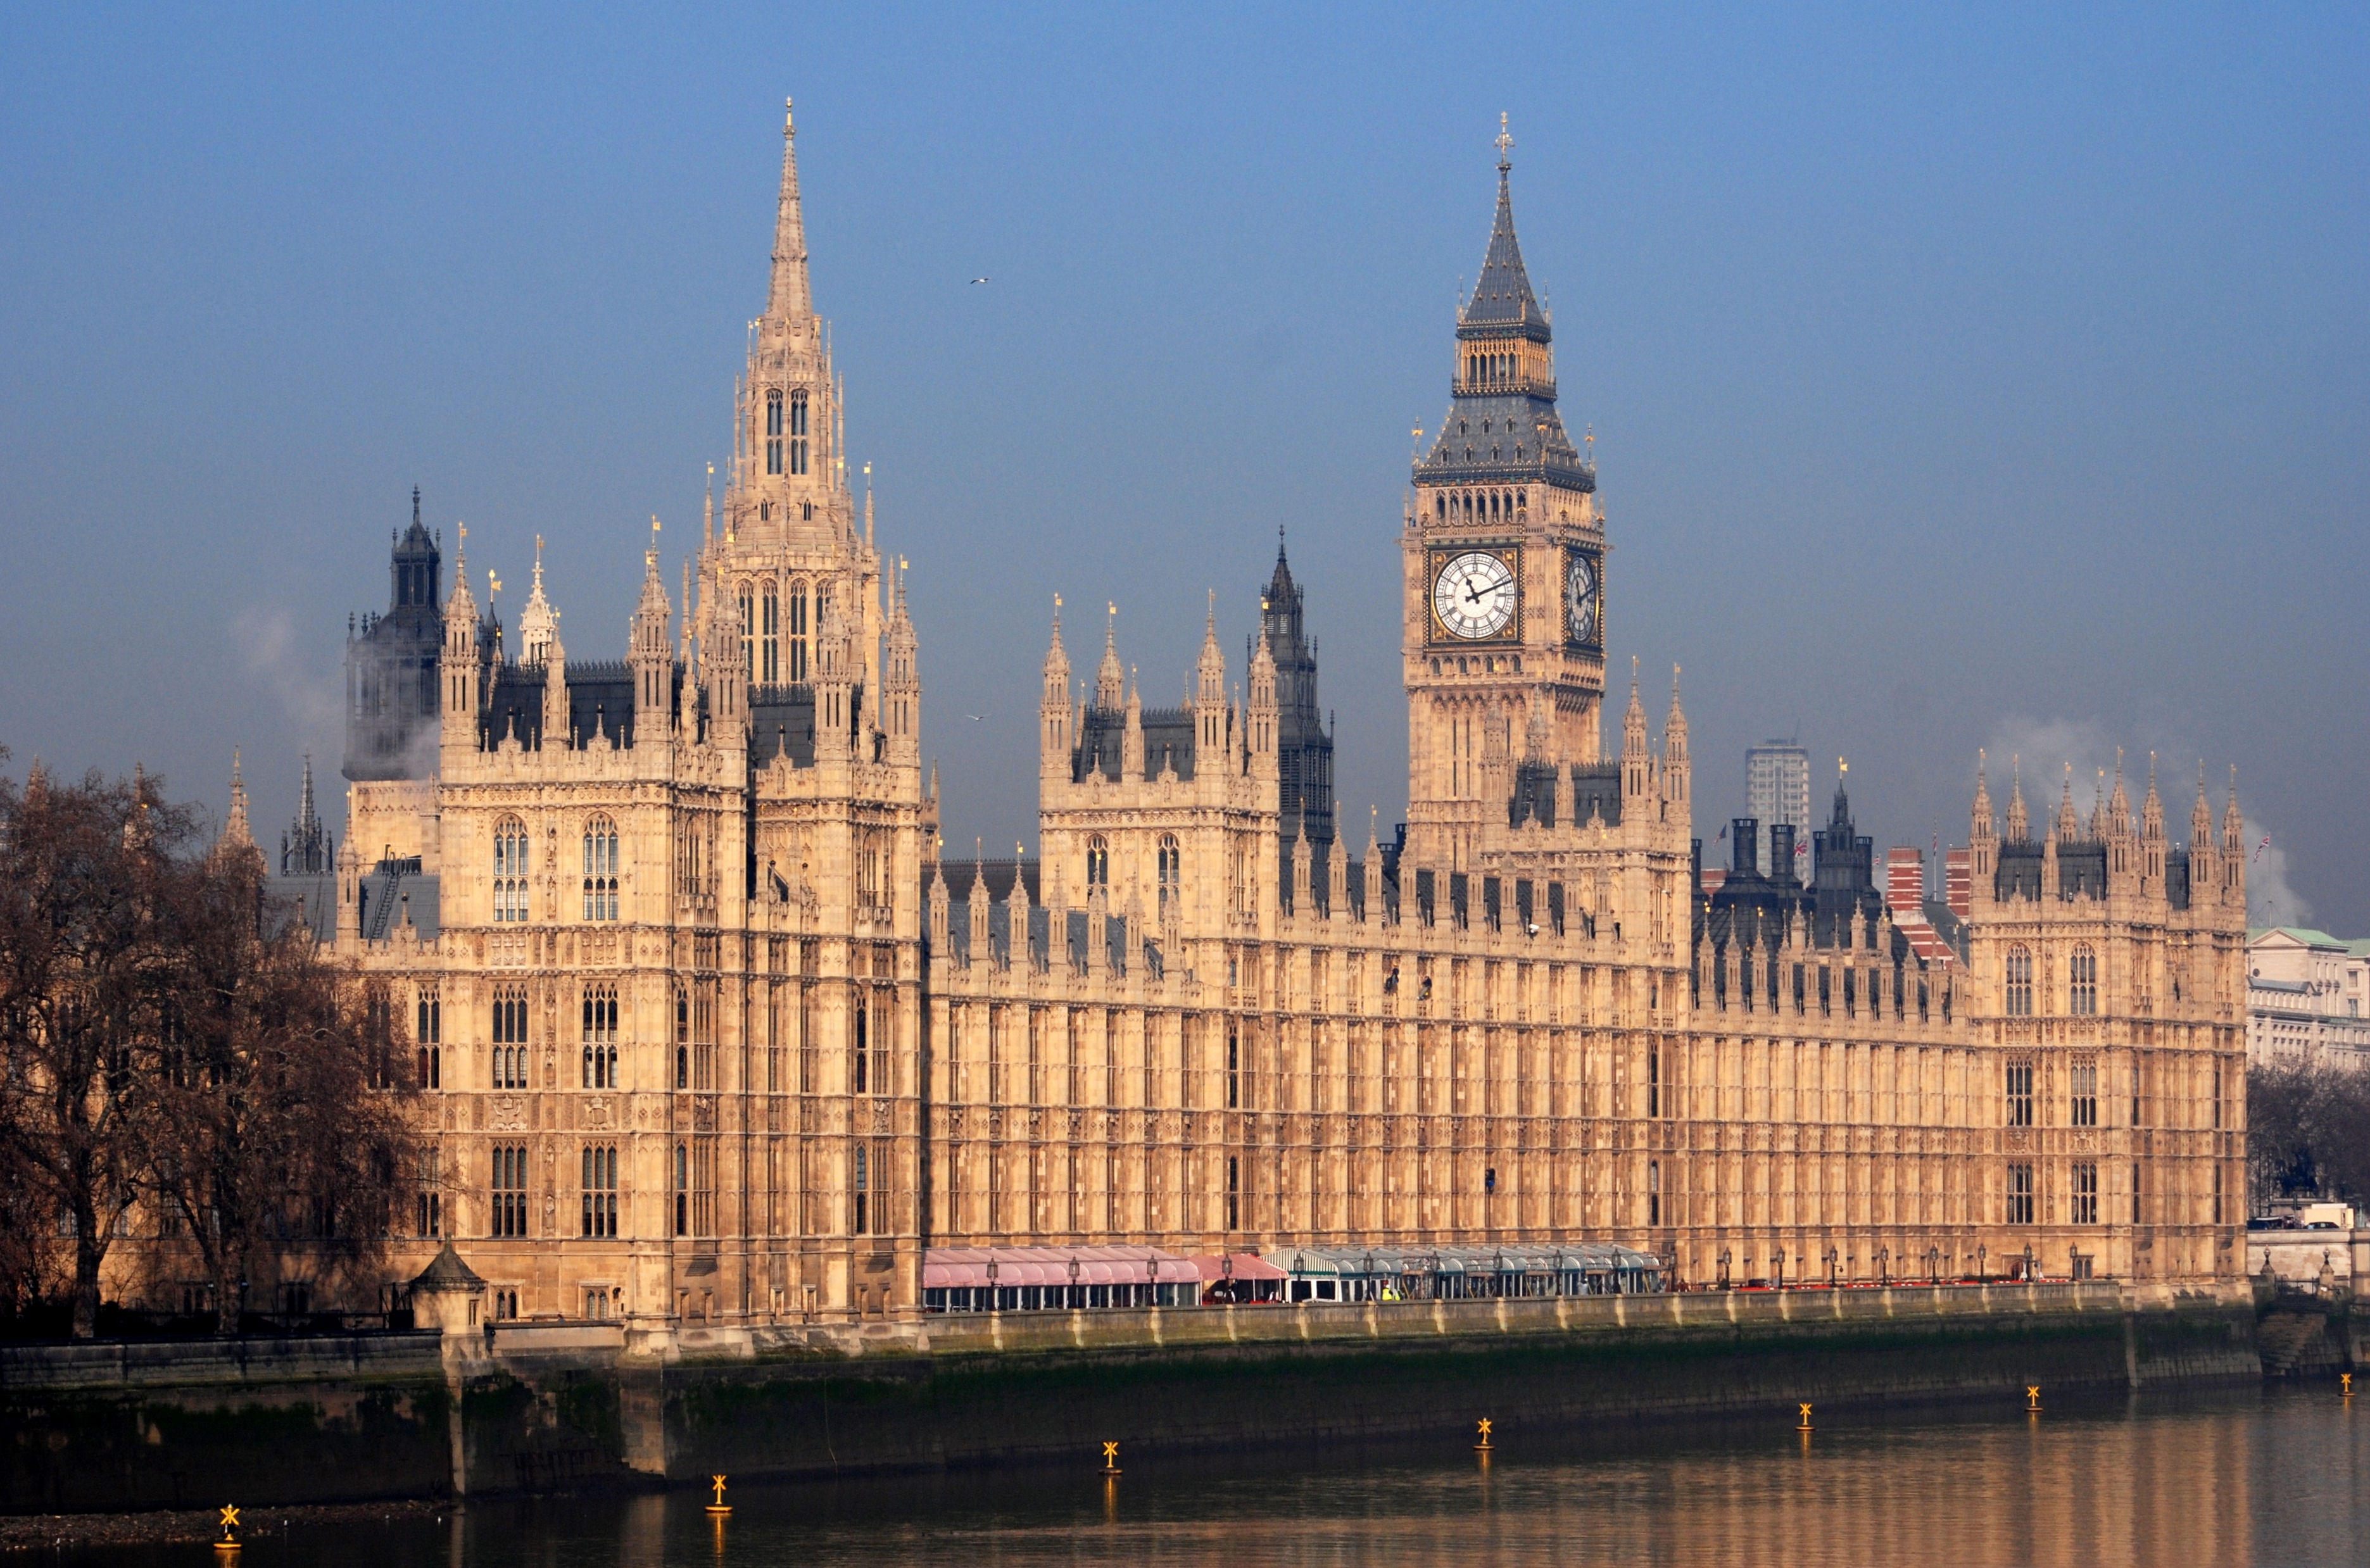
architecture, structure, building, chateau, palace, old, city, river, cityscape, evening, reflection, landmark, cathedral, historic, tourism, big ben, london, parliament, design, westminster, aged, architecture design, palace of westminster